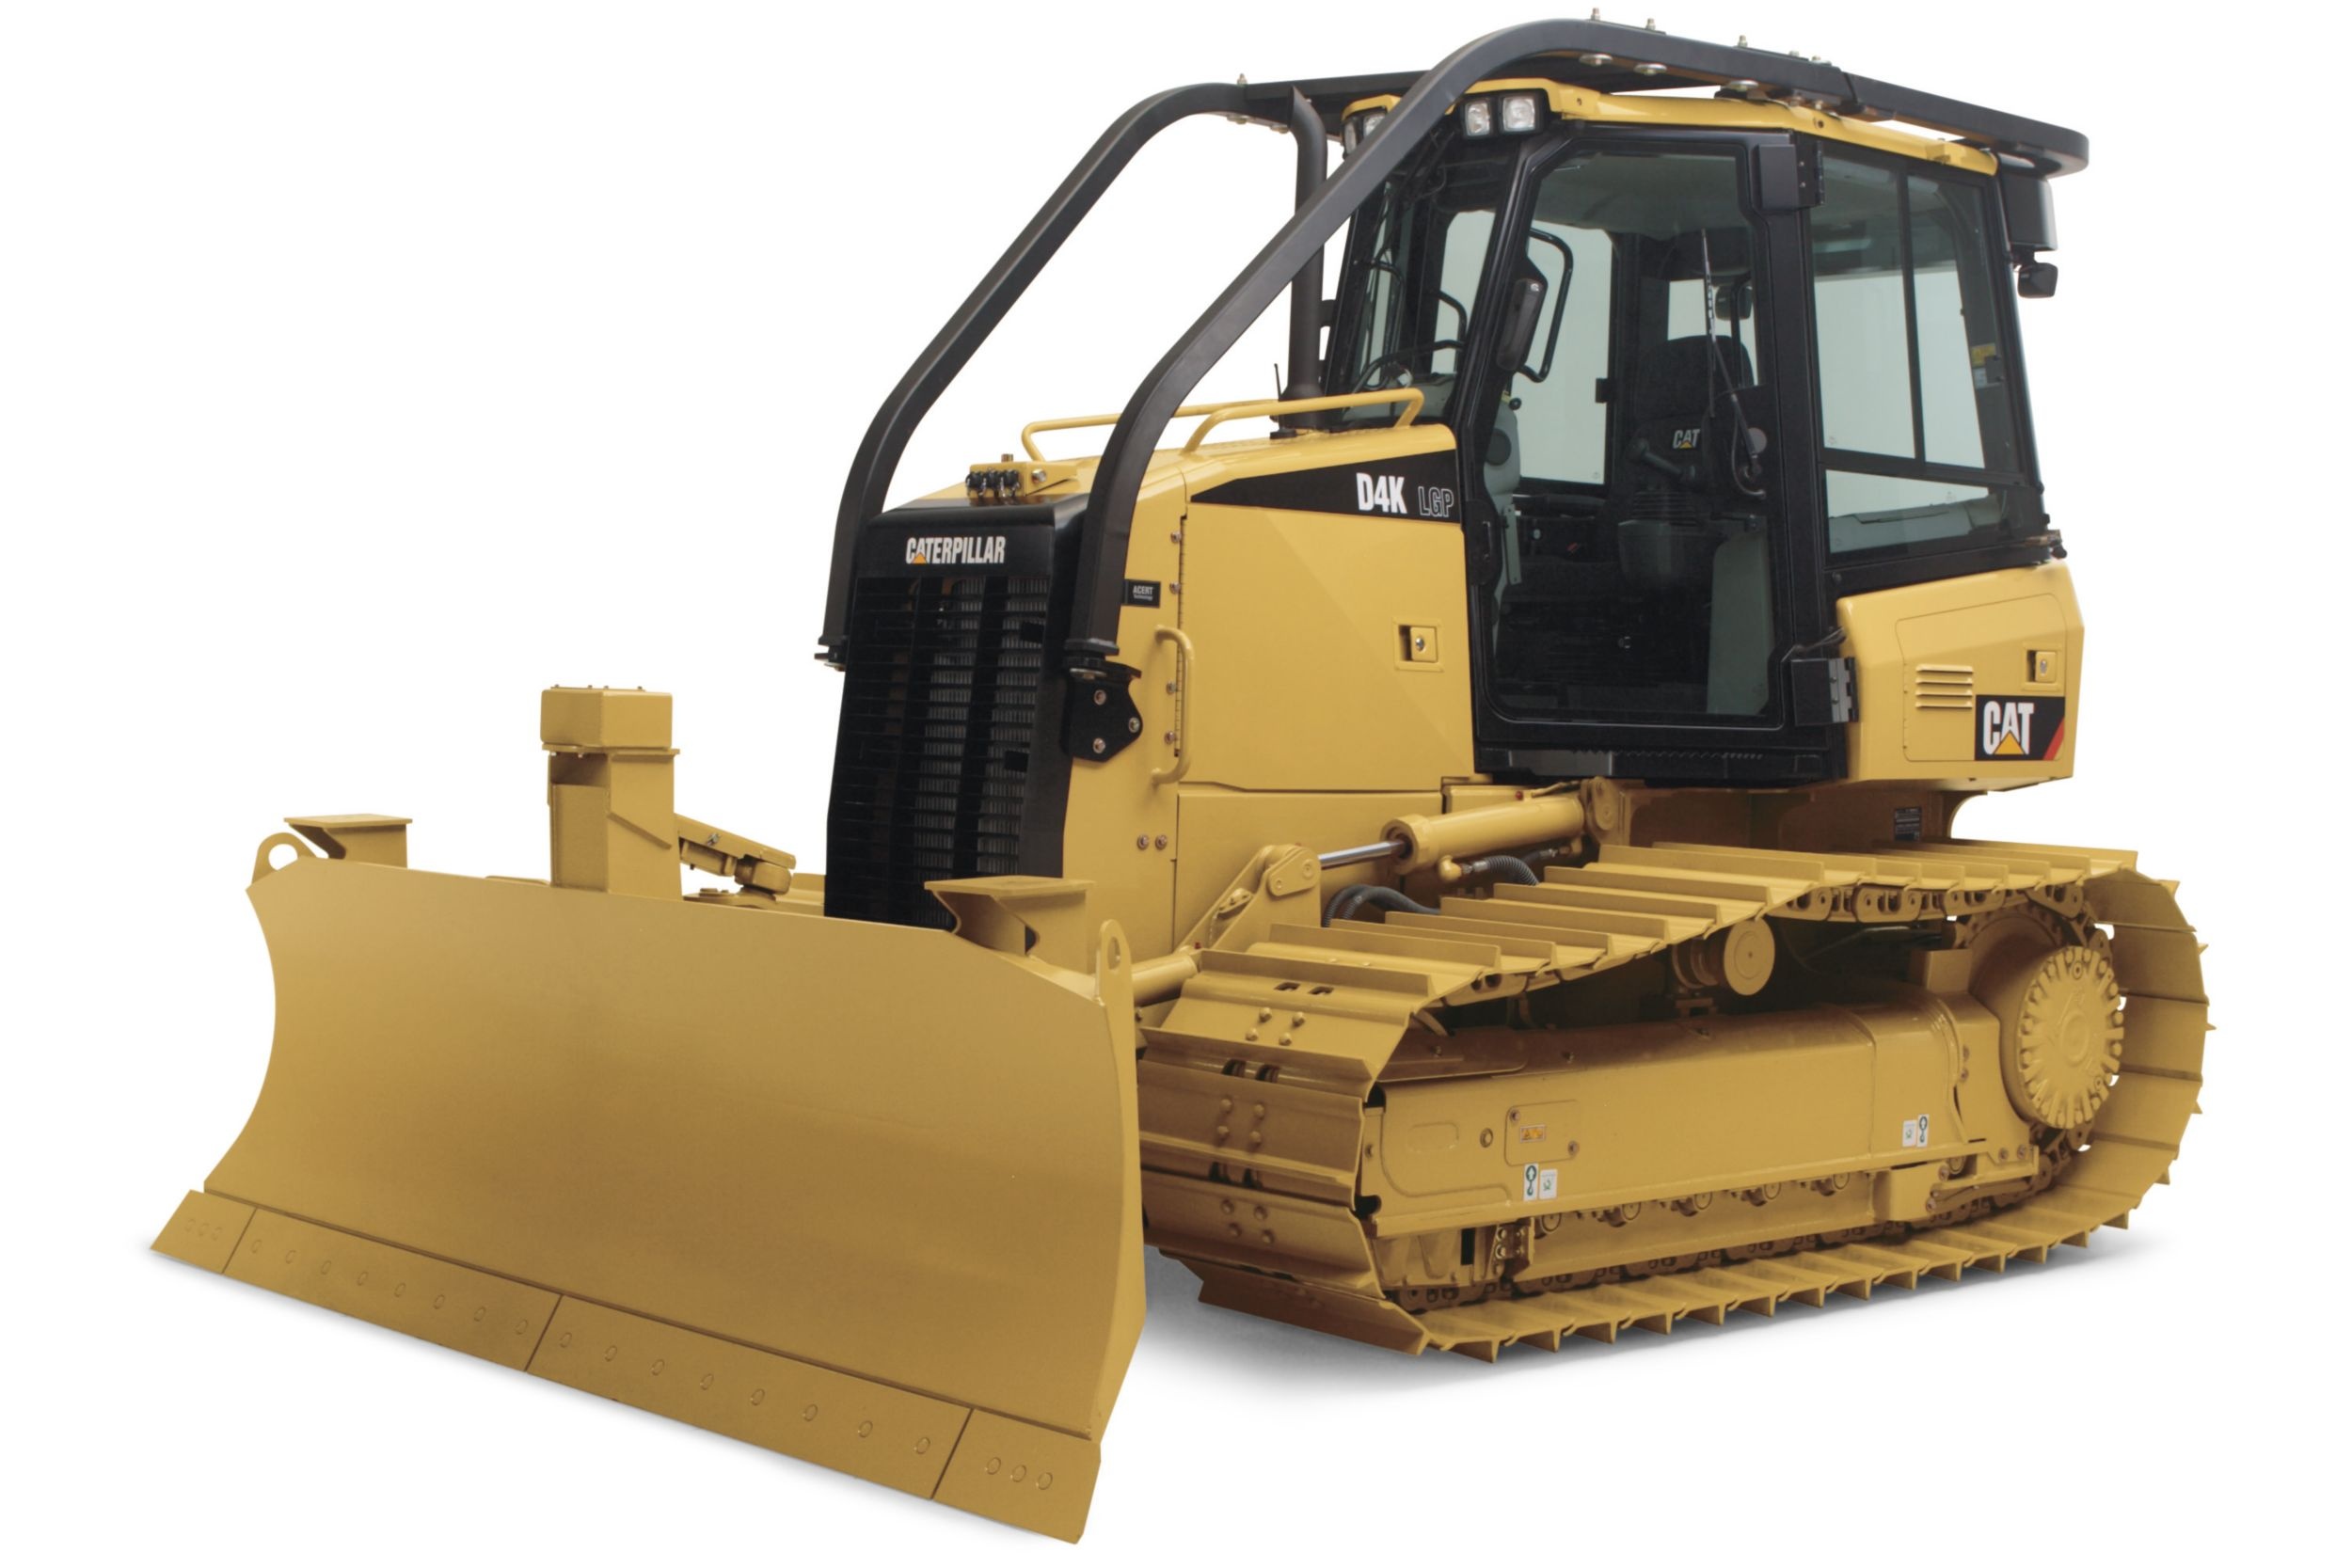
CAT D4K Dozer
The CAT D4K Dozer is a versatile and powerful machine designed for precision grading, earthmoving, and site preparation. Combining advanced technology with durable construction, the D4K is perfect for small to mid-size construction projects, landscaping, and forestry applications. Powered by a reliable Cat® C4.4 engine, the D4K offers excellent fuel efficiency and delivers strong pushing power for handling challenging materials such as dirt, gravel, and sand. The machine is equipped with a responsive hydrostatic transmission, providing smooth and precise control that enhances maneuverability in tight spaces. The D4K Dozer features a highly durable and adjustable blade for fine grading and leveling tasks. Its undercarriage is designed for long life and stability, even in rough terrain. With its intuitive operator controls and a spacious, ergonomic cabin that provides excellent visibility, the D4K ensures operator comfort and maximizes productivity on the job. Incorporating the latest in Cat® technology, including Grade Control and GPS compatibility, the CAT D4K Dozer simplifies complex tasks and ensures accuracy, making it an efficient and dependable choice for operators who need performance, durability, and precision in a compact dozer. Length W/ Blade: 14.03ft in Width Over Tracks: 7.74ft in Height To Top Of Cab: 8.91ft in Length Of Track On Ground: 7.58ft in Ground Clearance: 1.08ft in Operating Weight: 18742 lb
Brand: Monticello Equipment Company
Category: Business & Industrial > Heavy Machinery > Bulldozers